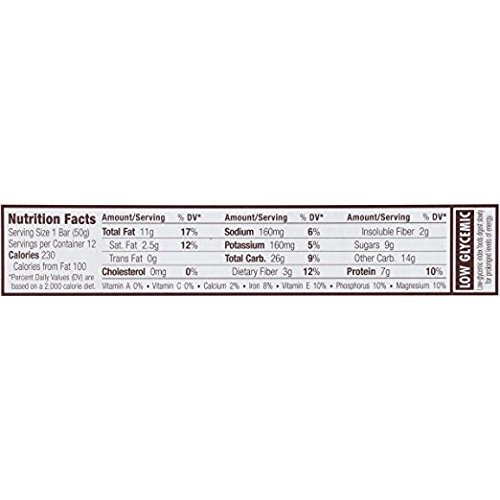
Item Name: CLIF NBF CHOCOLATE PEANUT BUTTER - 1CT. BOX/12
Bullet Point 1: 7 grams of plant-based protein
Bullet Point 2: Combining the fat and protein found in nut butter with the nutrients in an energy bar reduce the glycemic index
Bullet Point 3: Organic and non-GMO
Bullet Point 4: 7 grams of plant-based protein
Bullet Point 5: Total Carbohydrates: 26
Product Description: A traditional Clif Bar filled with creamy and delicious nut butter. A great-tasting, convenient source of energy for any activity. 7 grams of plant-based protein. Combining the fat and protein found in nut butter with the nutrients in an energy bar reduce the glycemic index. Organic and non-GMO. Nut butter is a good source of healthy fat. Item Specifications: Flavor: Chocolate Peanut Butter, Serving Size: 1 Bar, Serving Per Container: 12, Calories: 230, Total Carbohydrates: 26, Sodium: 160, Trans Fat: 0, Protein: 7, Saturated Fat: 2.5, Total Fat: 11, Sugars: 9, Cholesterol: 0, Calories From Fat: 100, Dietary Fiber: 3, Potassium: 160, Special Consideration: Certified Organic, Special Consideration: GMO Free,
Value: 12.0
Unit: Count

Price: 31.21